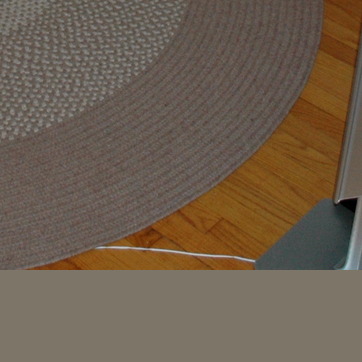
Material: carpet